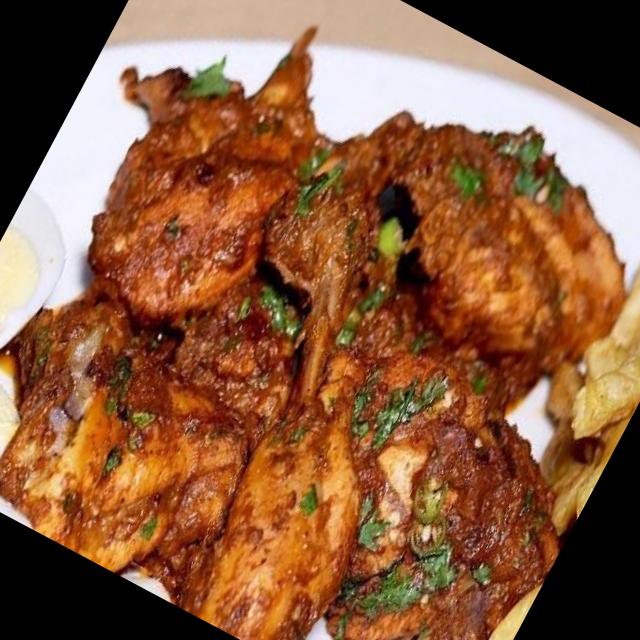
Dish: chicken_curry